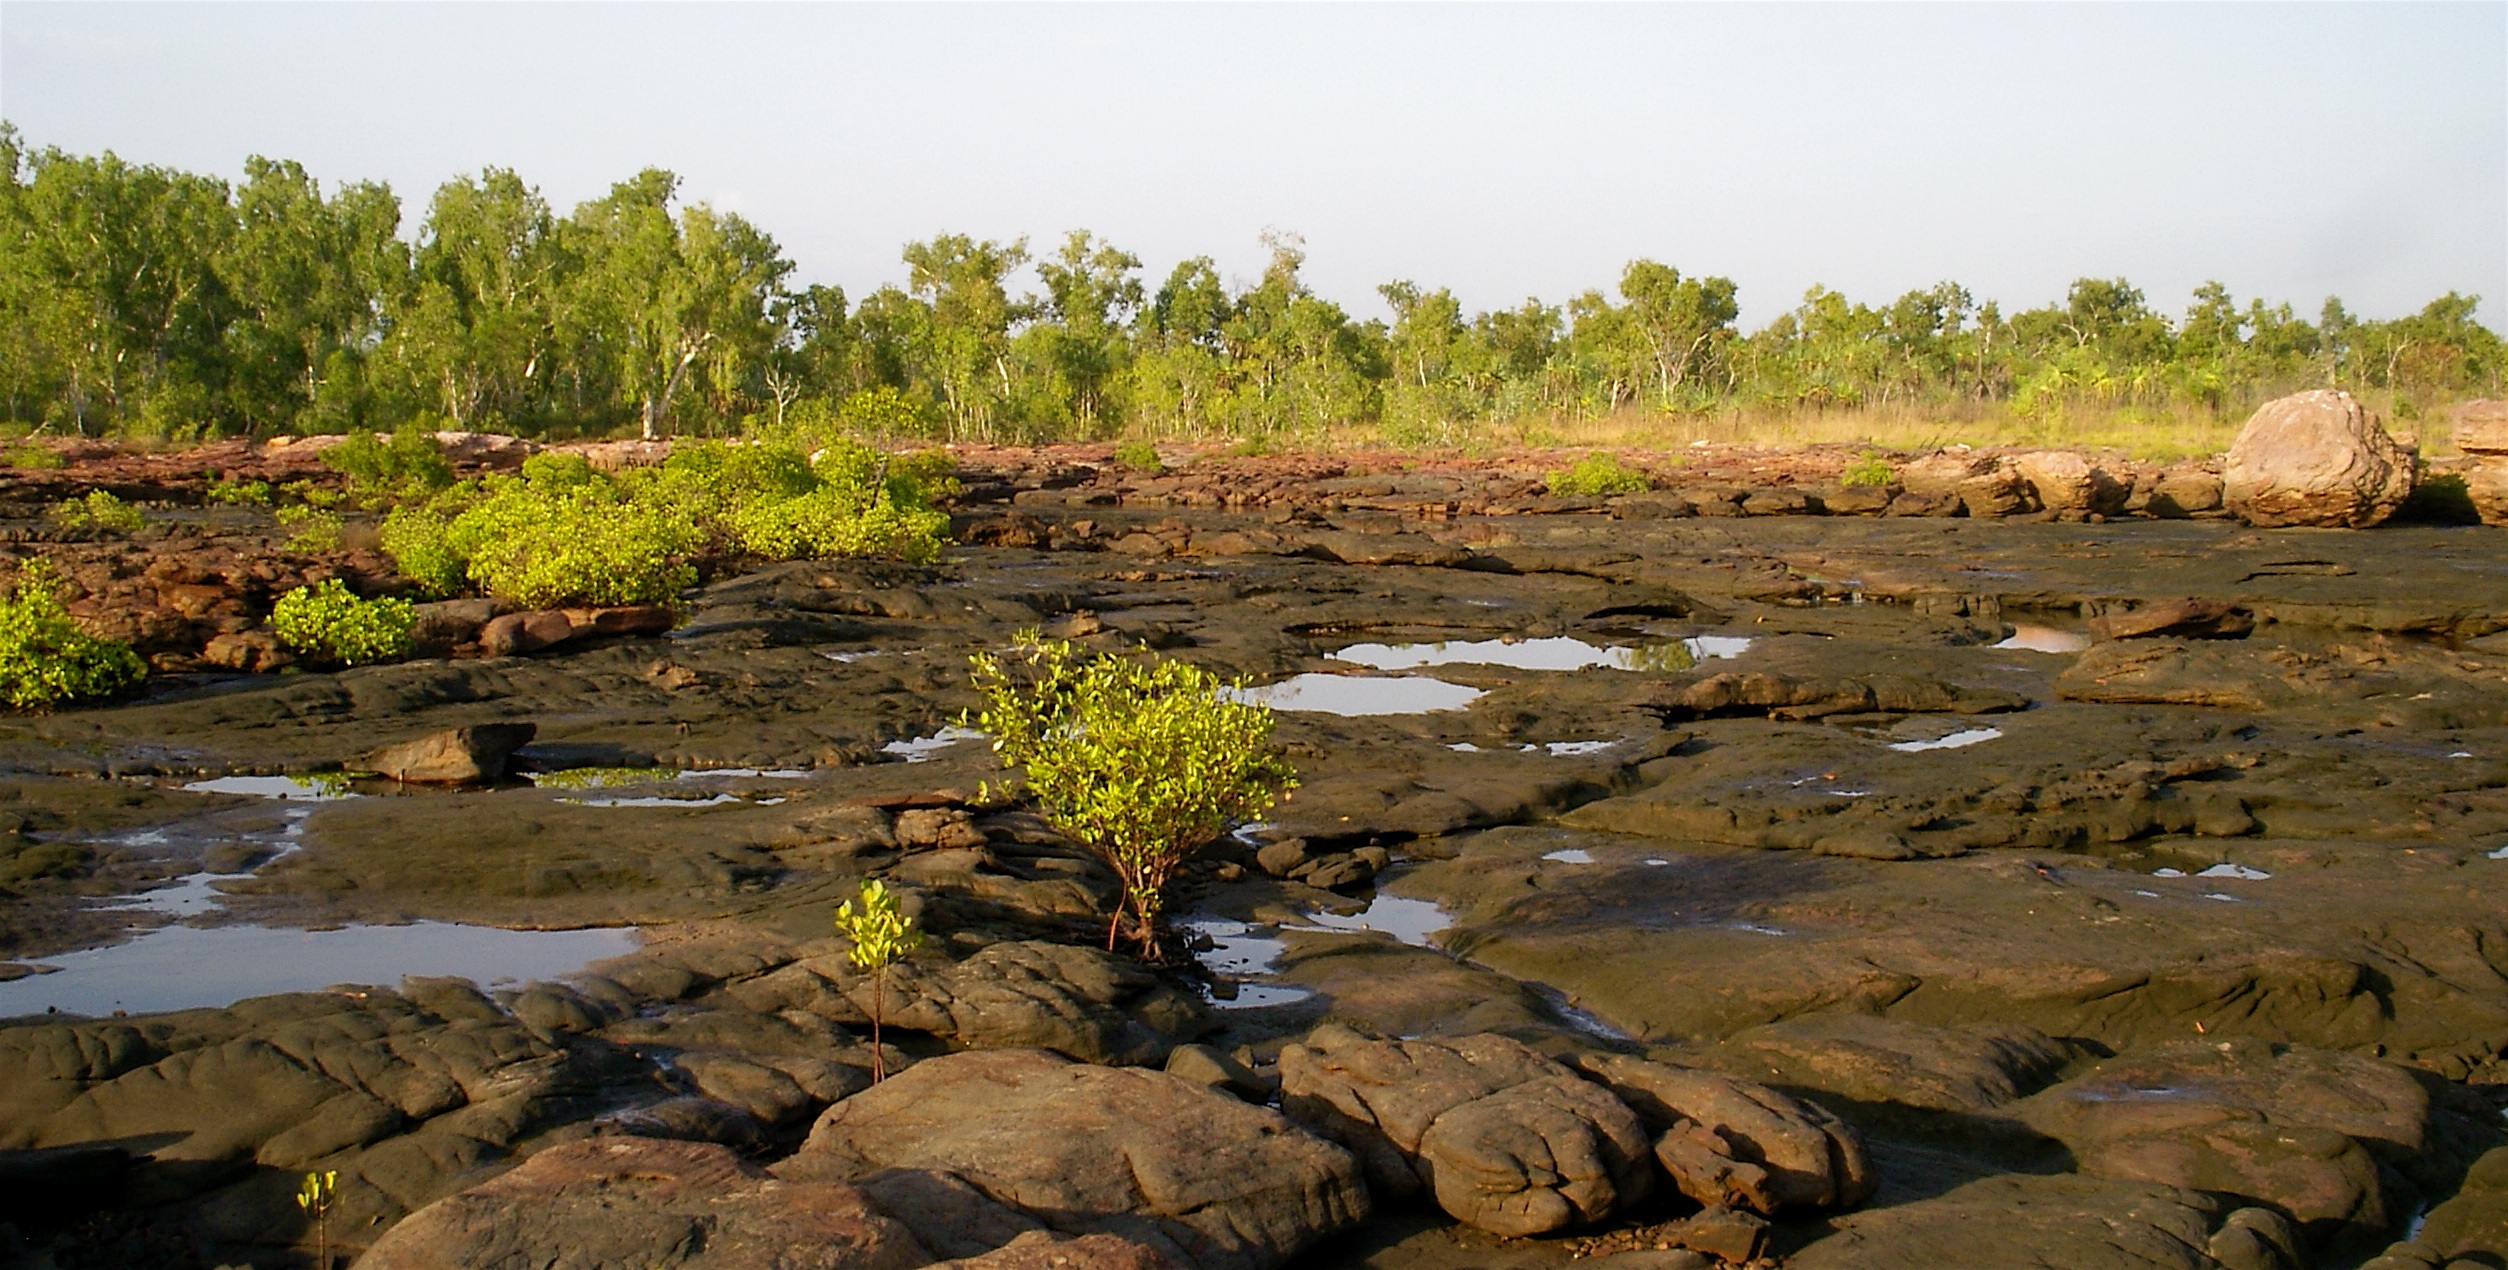
landscape, rock, wilderness, river, pond, stream, tropical, soil, australia, wetland, habitat, ecosystem, natural environment, tidal rivulet, kimberly rangers